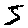
Label: 5